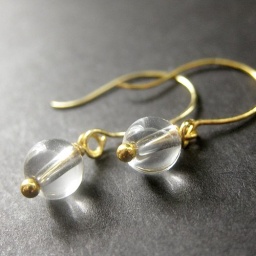
Clear glass ball drop earrings designed with delicate handmade earring hooks in gold tone wire.